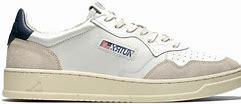
Brand: Autry
Model: Action Shoes Autry Action Medalist 1